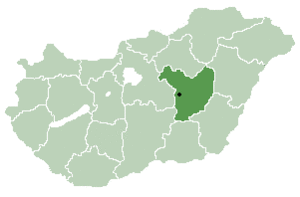
Jász-Nagykun-Szolnok
Jász-Nagykun-Szolnok-provinsen i Ungarn
Jász-Nagykun-Szolnok er en af de 19 provinser i Ungarn. Provinsen har et areal på 5.582 kvadratkilometer, og et indbyggertal på ca. 417.000.